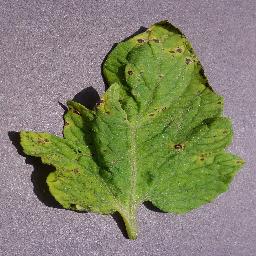
Label: Tomato___Septoria_leaf_spot